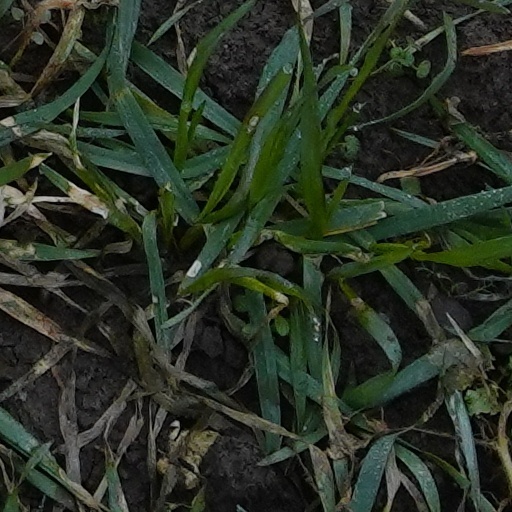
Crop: wheat